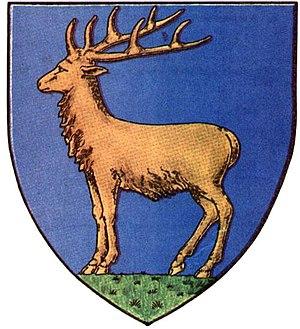
Gorj est un județ de Roumanie situé en Olténie, au sud du pays.